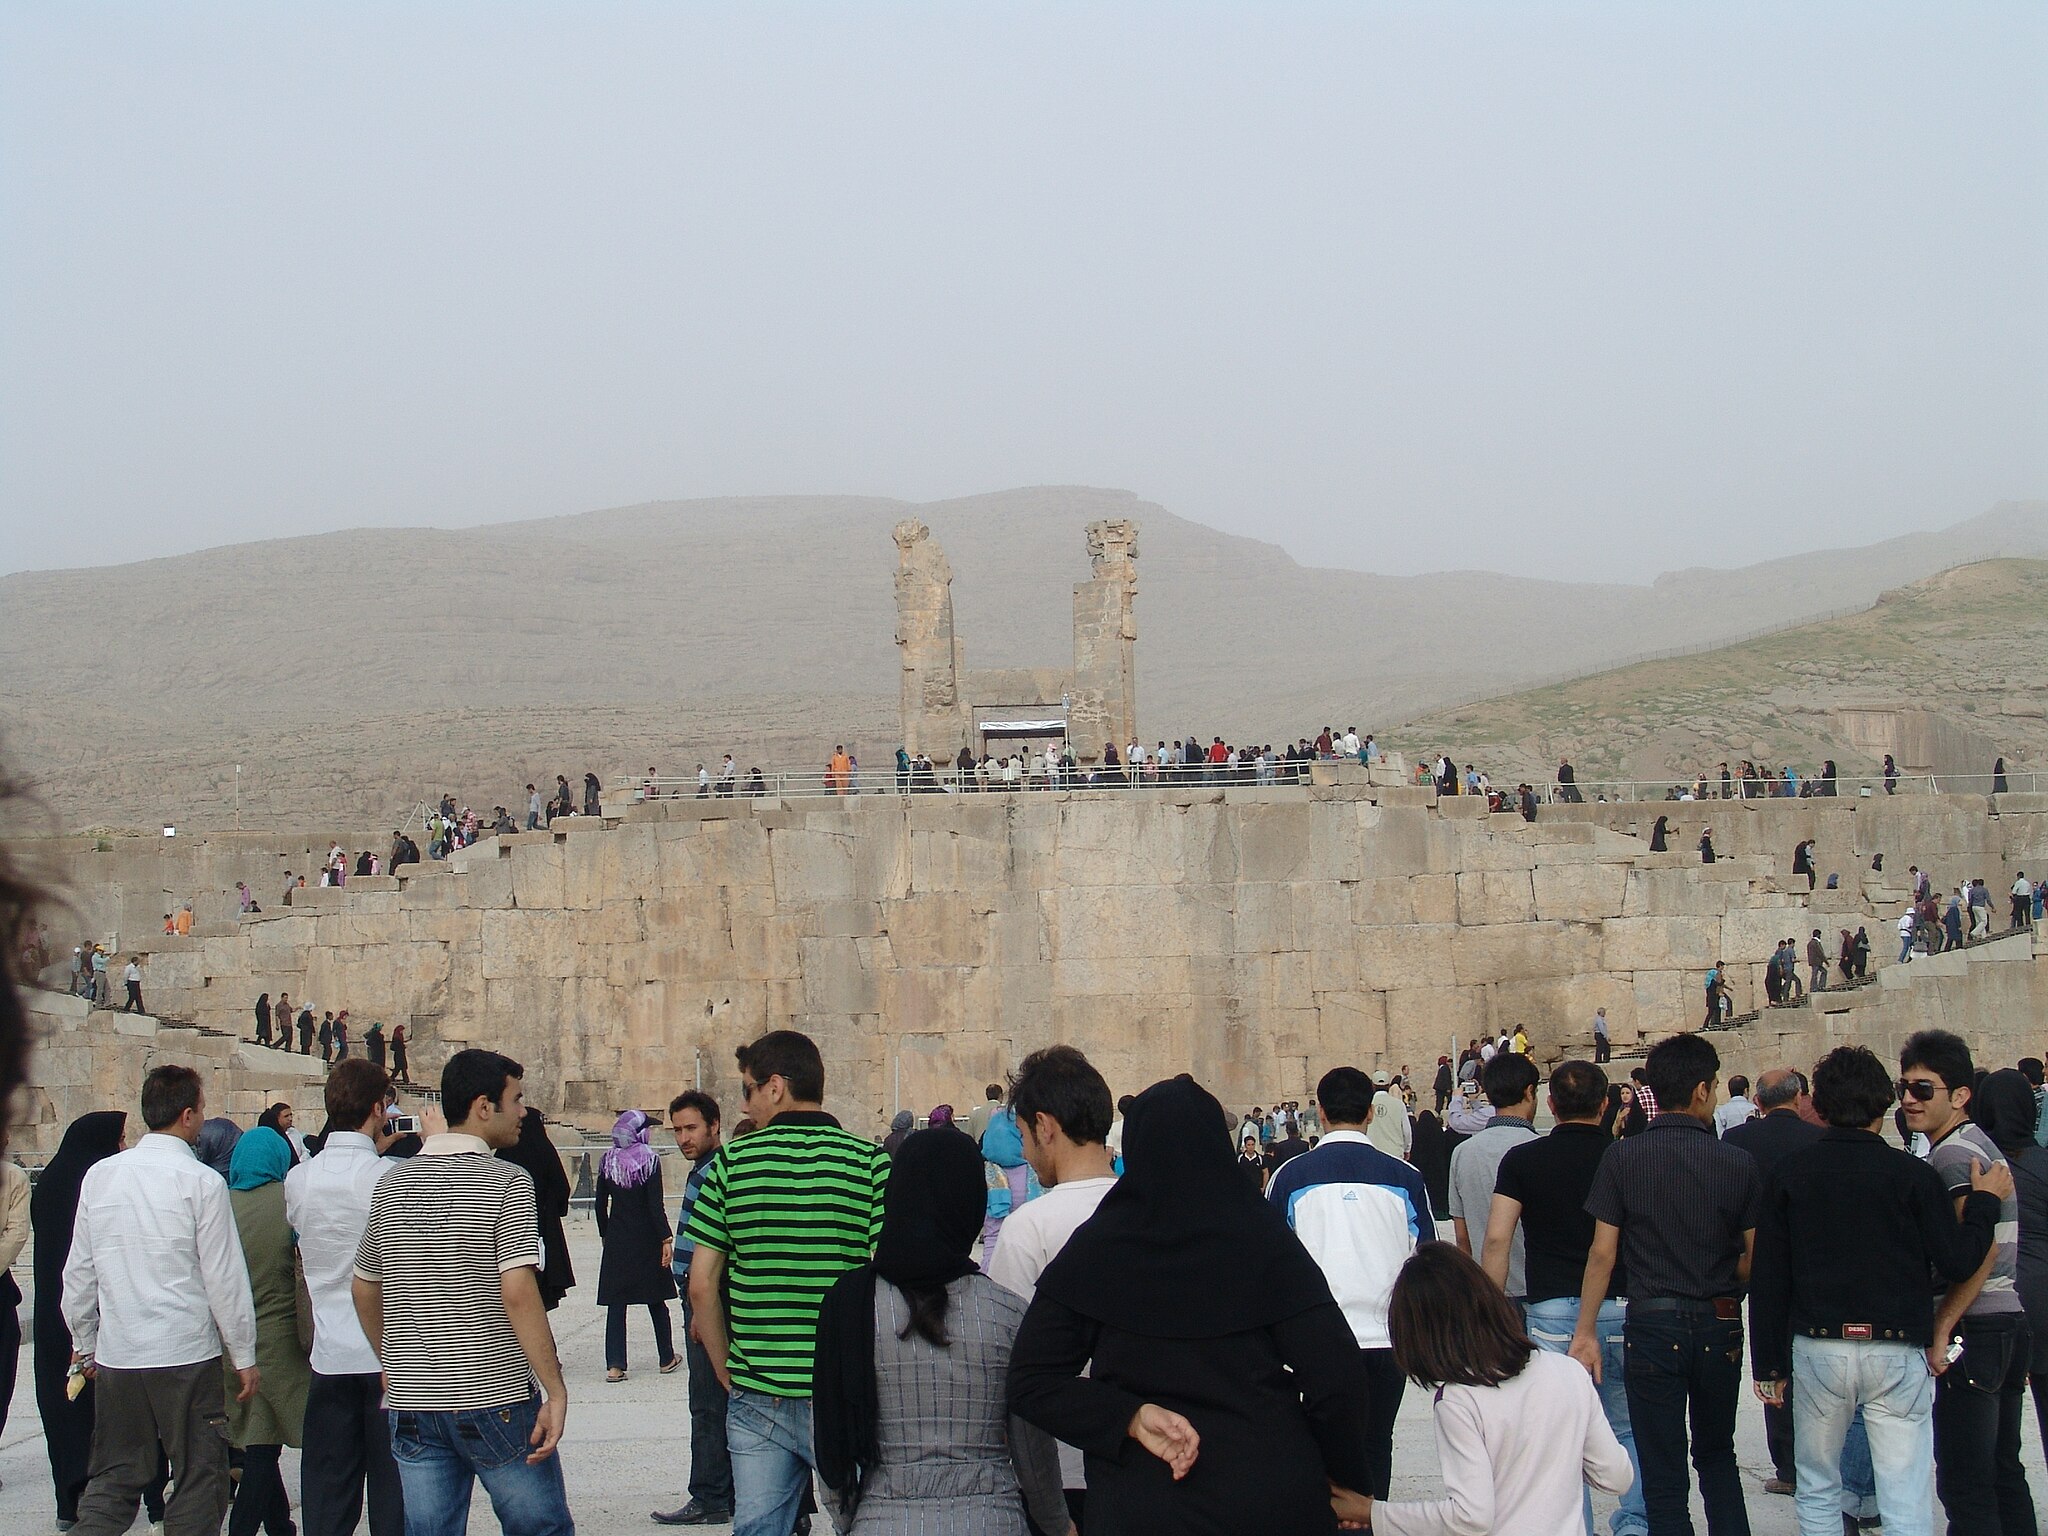
Title: Persepolis Darafsh 2 (2)
Description: Persepolis
Date: 2010-03-21 17:10:15
Categories: GFDL, Taken with Sony DSC-F828, License migration redundant, Self-published work, Files with coordinates missing SDC location of creation, 2010 in Persepolis, People in Persepolis, Photos by Darafsh Kaviyani, Remote views of Gate of All Nations, Terrace Stairway of Persepolis